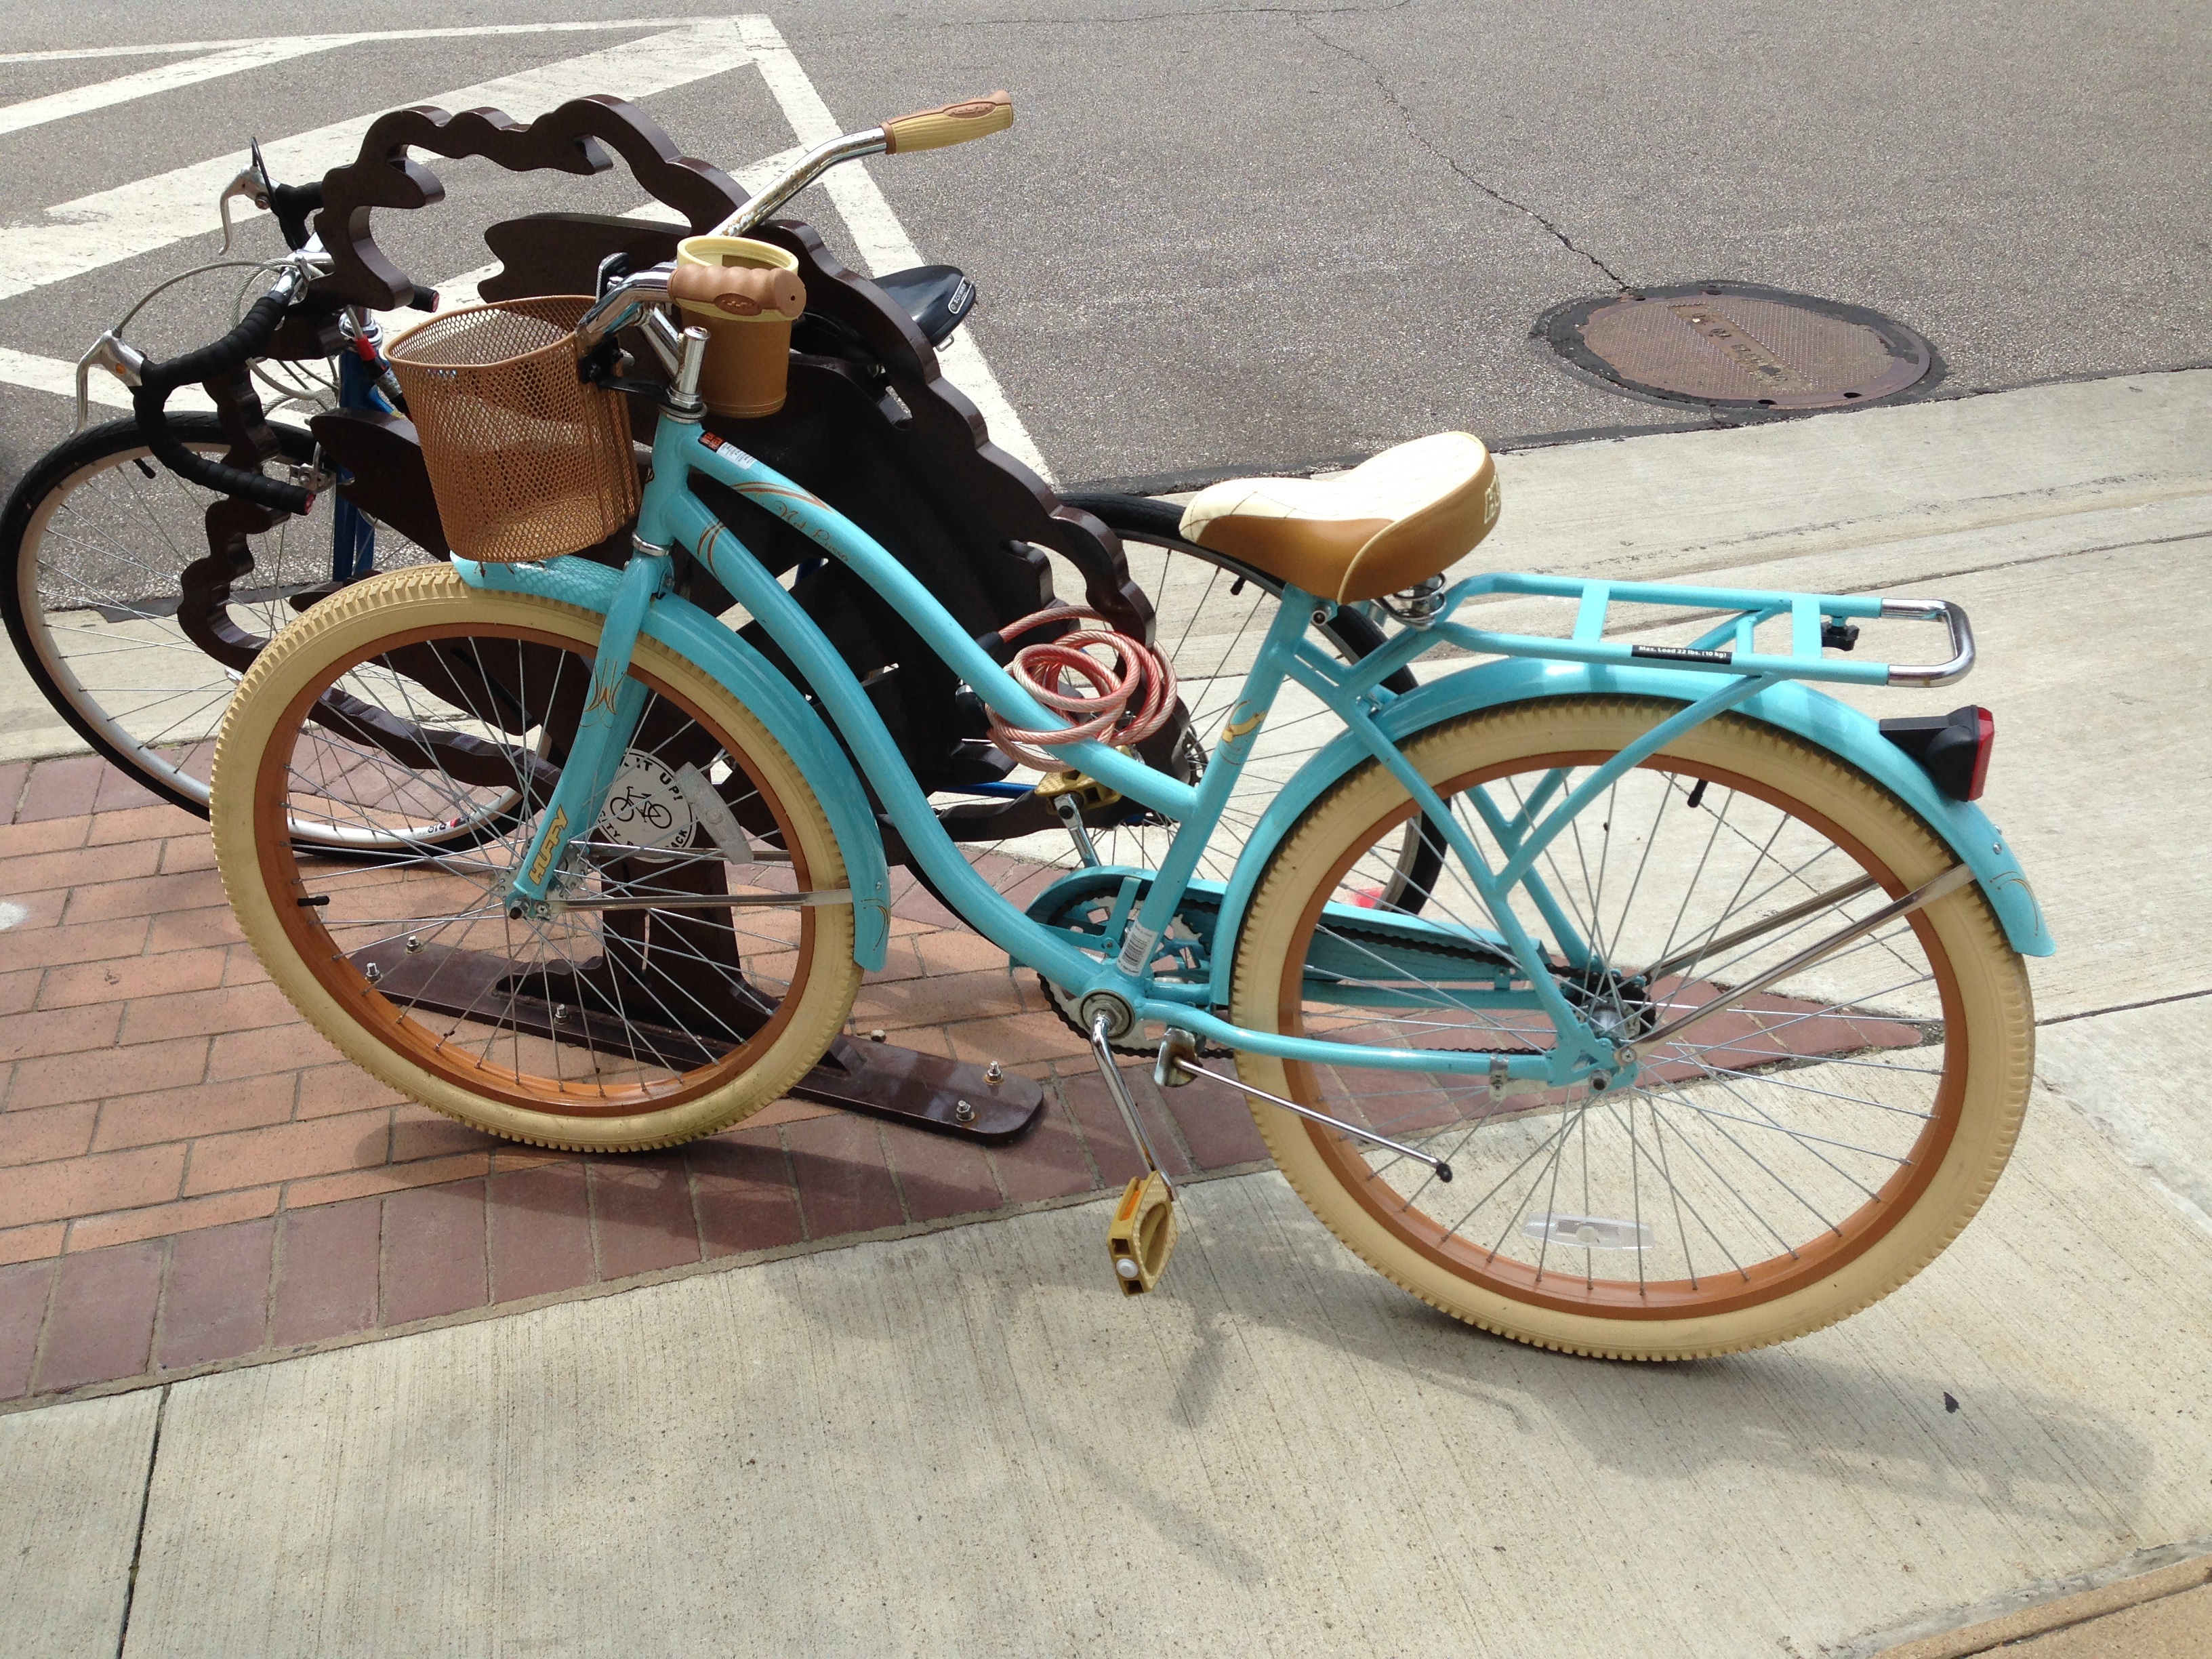
wheel, bicycle, bike, cyclist, vehicle, motorcycle, blue, cycle, sports equipment, mountain bike, biking, bike riding, land vehicle, road bicycle, motorcycle speedway, racing bicycle, recumbent bicycle